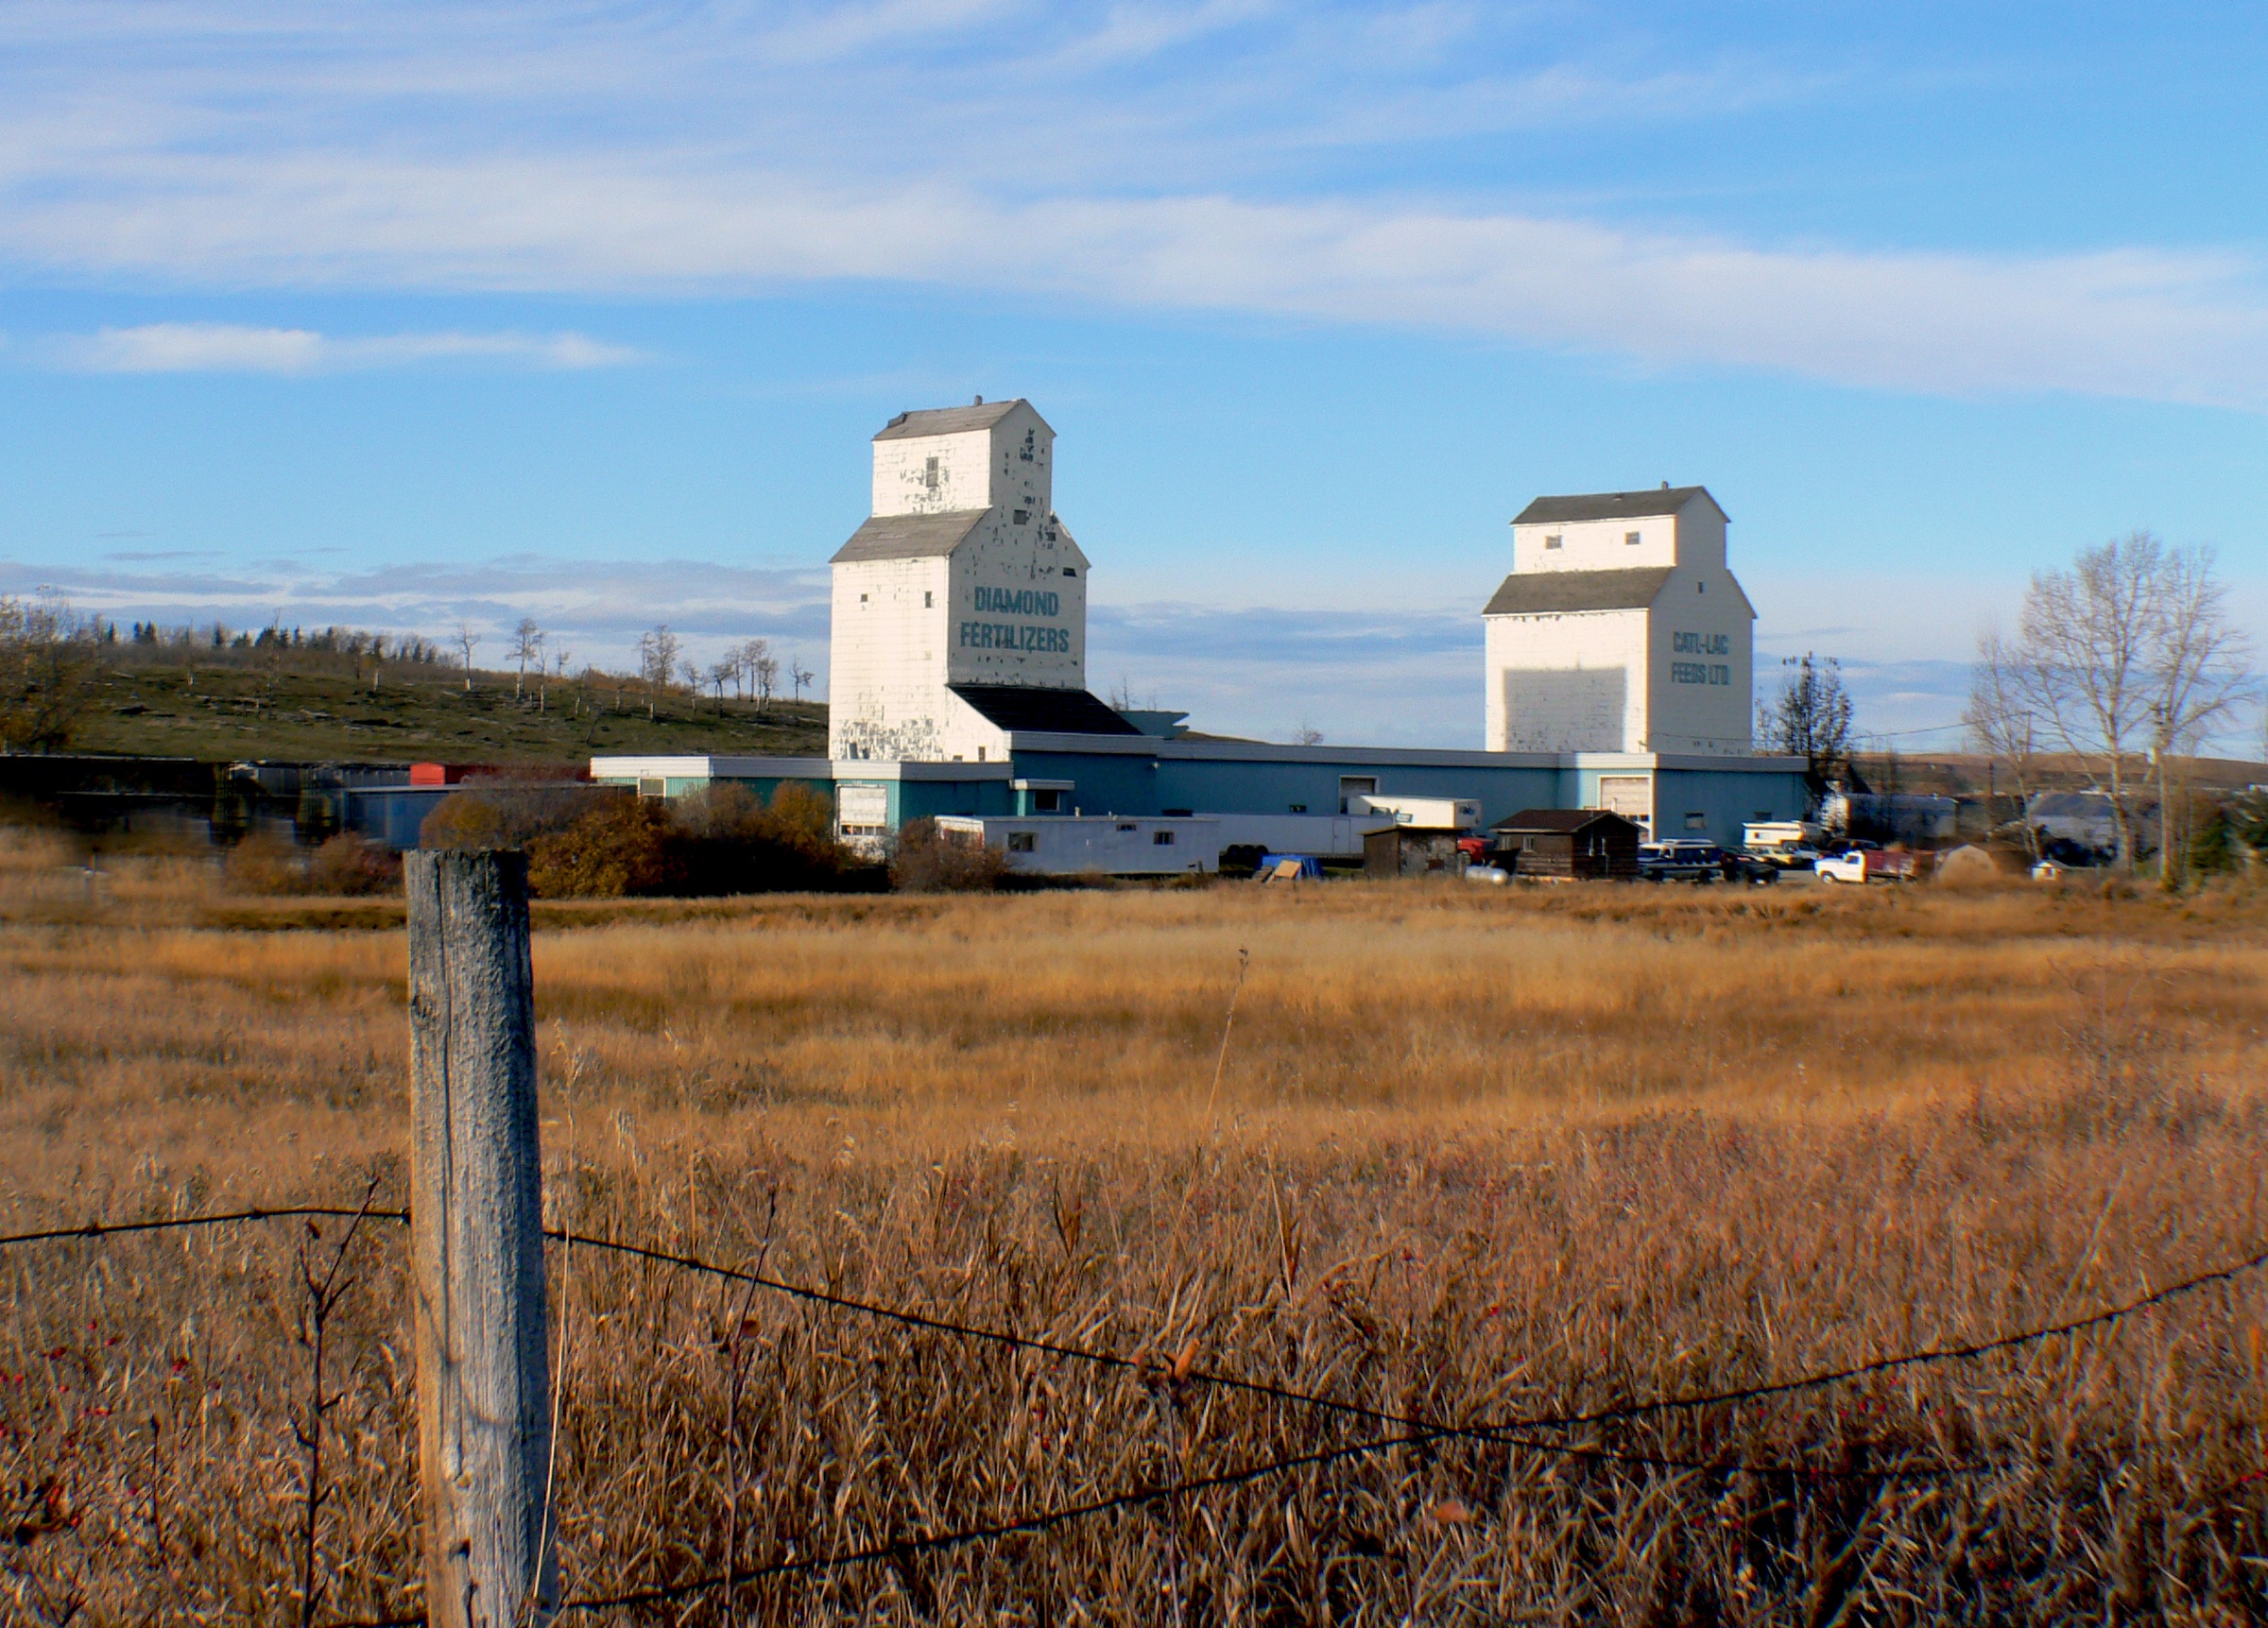
landscape, field, farm, prairie, transport, agriculture, canada, silos, lumixfz30, bridgecamera, alberta, sages, grainelevators, rural area, natural environment, outdoor structure